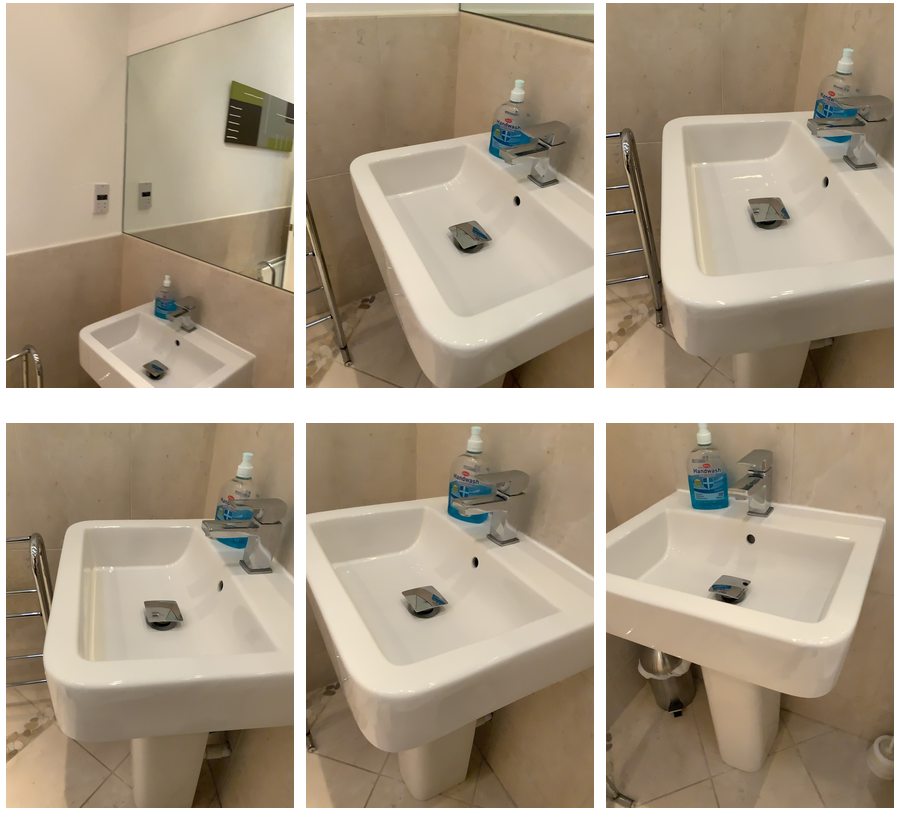Task instruction: Control water flow of the bathroom sink.
Answer: {"task_instruction": "Control water flow of the bathroom sink.", "nodes": ["faucet / handle", "button / knob", "bathroom sink"], "edges": [{"functional_relationship": "control", "object1": "faucet / handle", "object2": "bathroom sink", "spatial_relations": ["higher_than", "close"], "is_touching": true}, {"functional_relationship": "control", "object1": "button / knob", "object2": "bathroom sink", "spatial_relations": ["close", "lower_than"], "is_touching": true}], "action_type": "press", "function_type": "water_flow_control"}